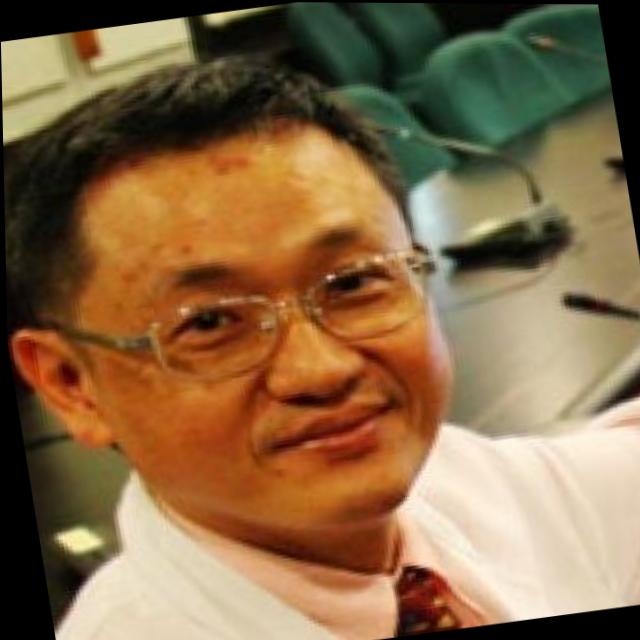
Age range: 45-64